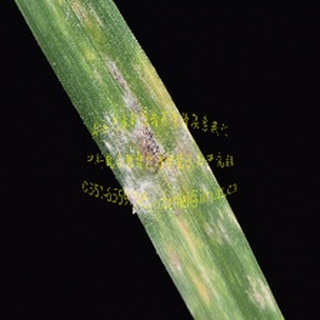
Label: wheat_mildew